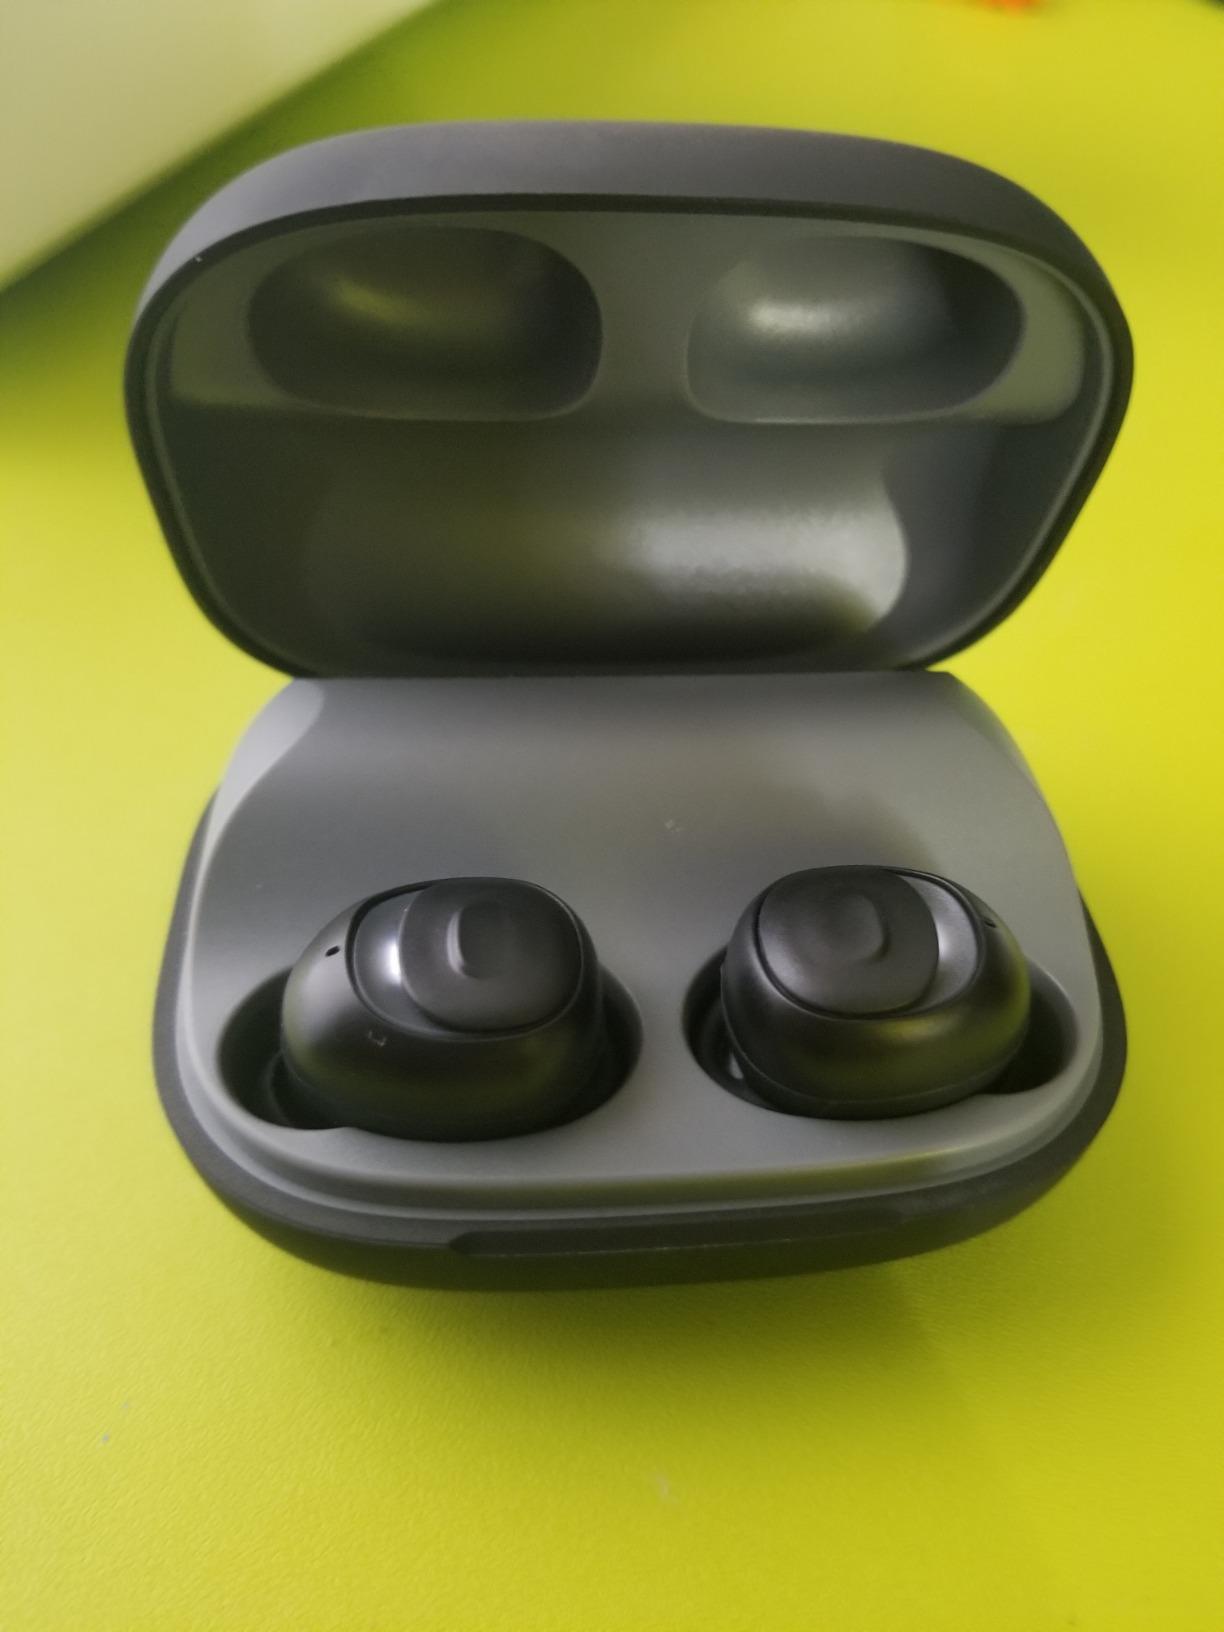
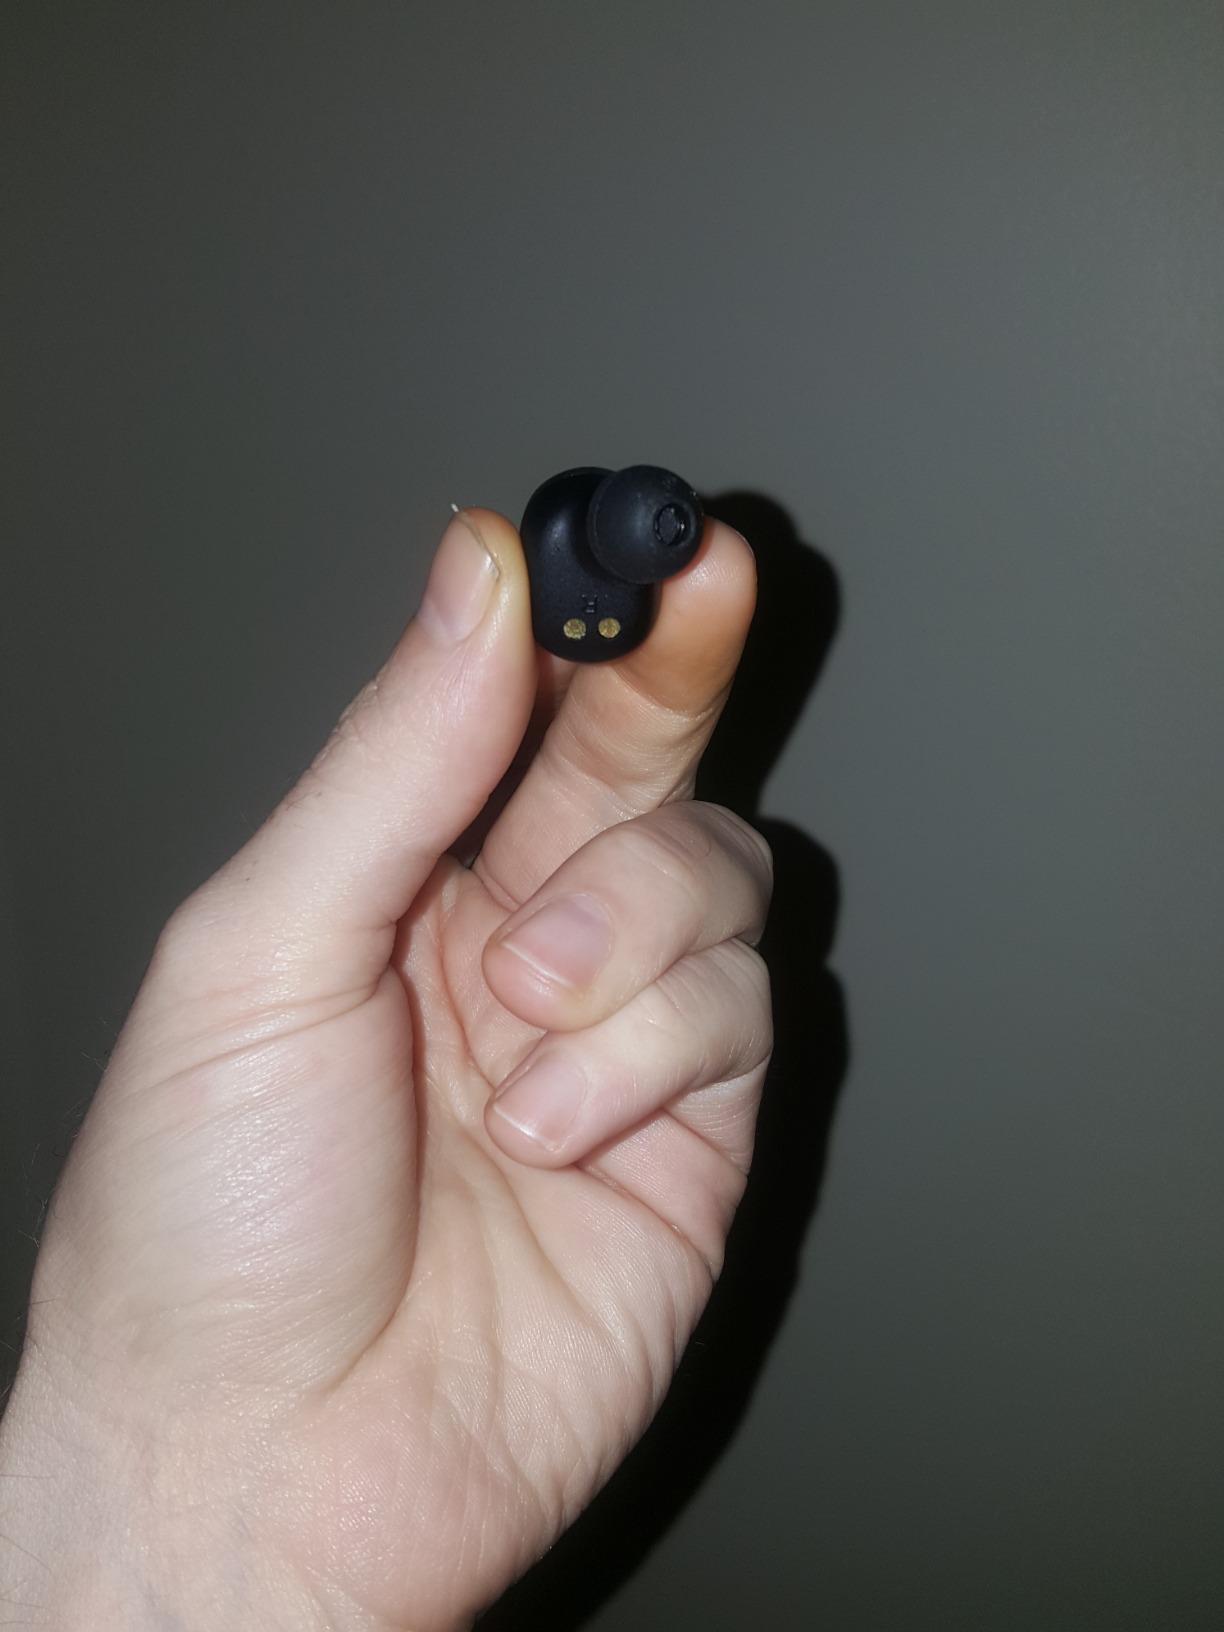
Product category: earbuds
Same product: no